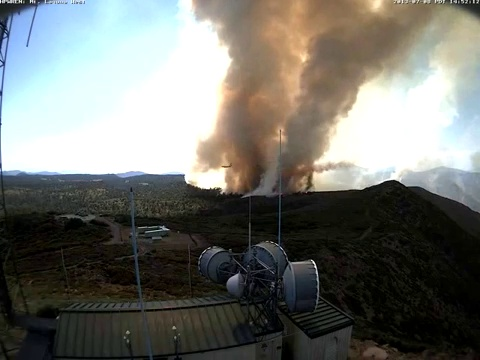
Fire: no
Smoke: yes